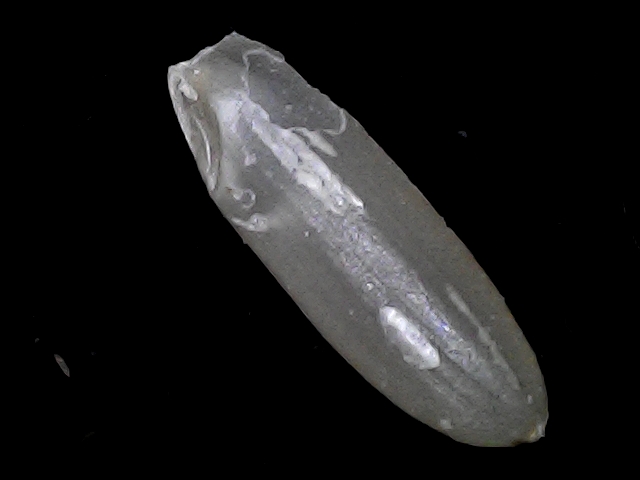
Rice variety: BRRI67